Massif des Maures

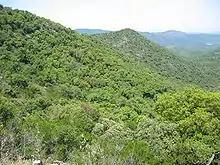
Forest on the Massif des Maures in July

The massif is densely vegetated with an evergreen forest dominated by cork oak, holm oak, holly sweet chestnut and strawberry trees. On the highest ridges Aleppo pine and stone pine flourish.